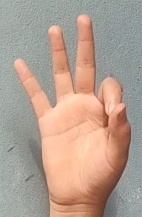
ASL sign: 9